Describe the emotion expressed in this image:  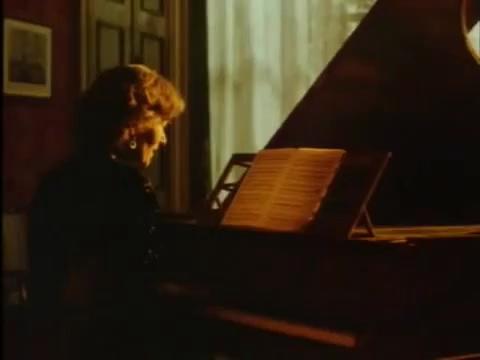
This person displays Suffering, valence and arousal with low intensity.